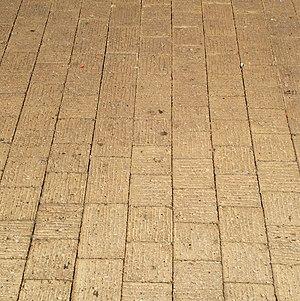
Belgique - Brabant wallon - Louvain-la-Neuve - Place de l'Université - Halles universitaires
Les Halles universitaires de Louvain-la-Neuve sont un bâtiment de style brutaliste édifié en 1976 à Louvain-la-Neuve, section de la ville belge d'Ottignies-Louvain-la-Neuve, en Brabant wallon.